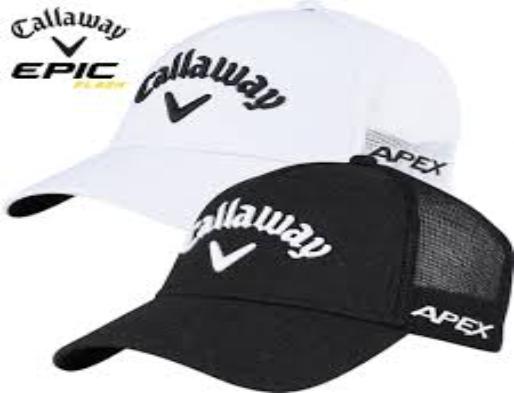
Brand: Callaway
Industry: Sports